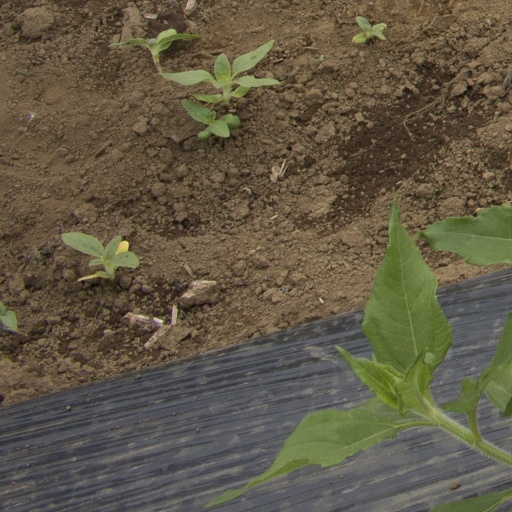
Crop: Jerusalem artichoke